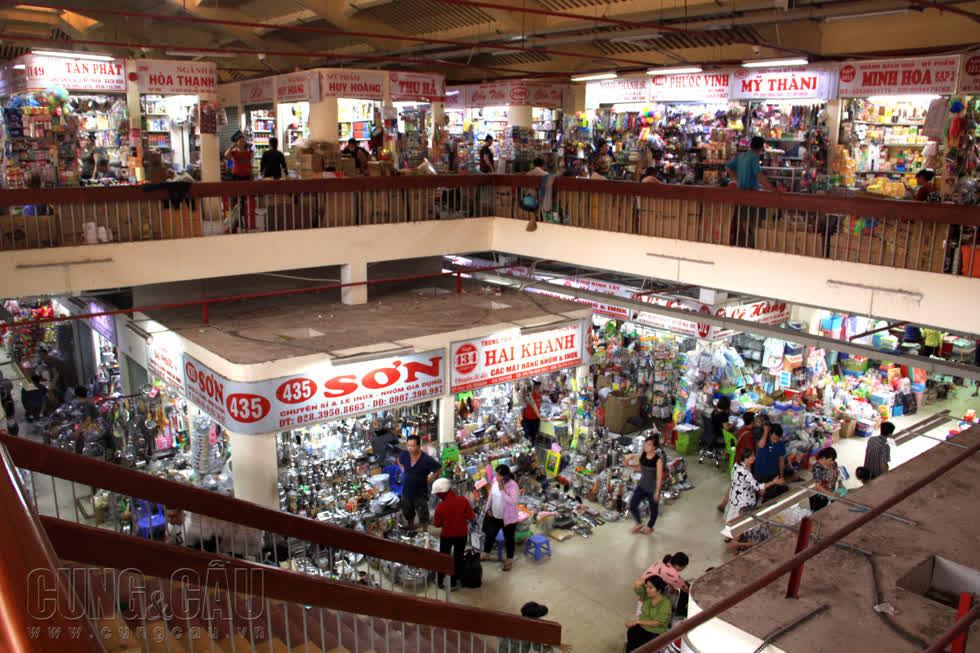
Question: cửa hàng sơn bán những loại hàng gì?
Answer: cửa hàng sơn bán đồ inox và đồ nhôm gia dụng